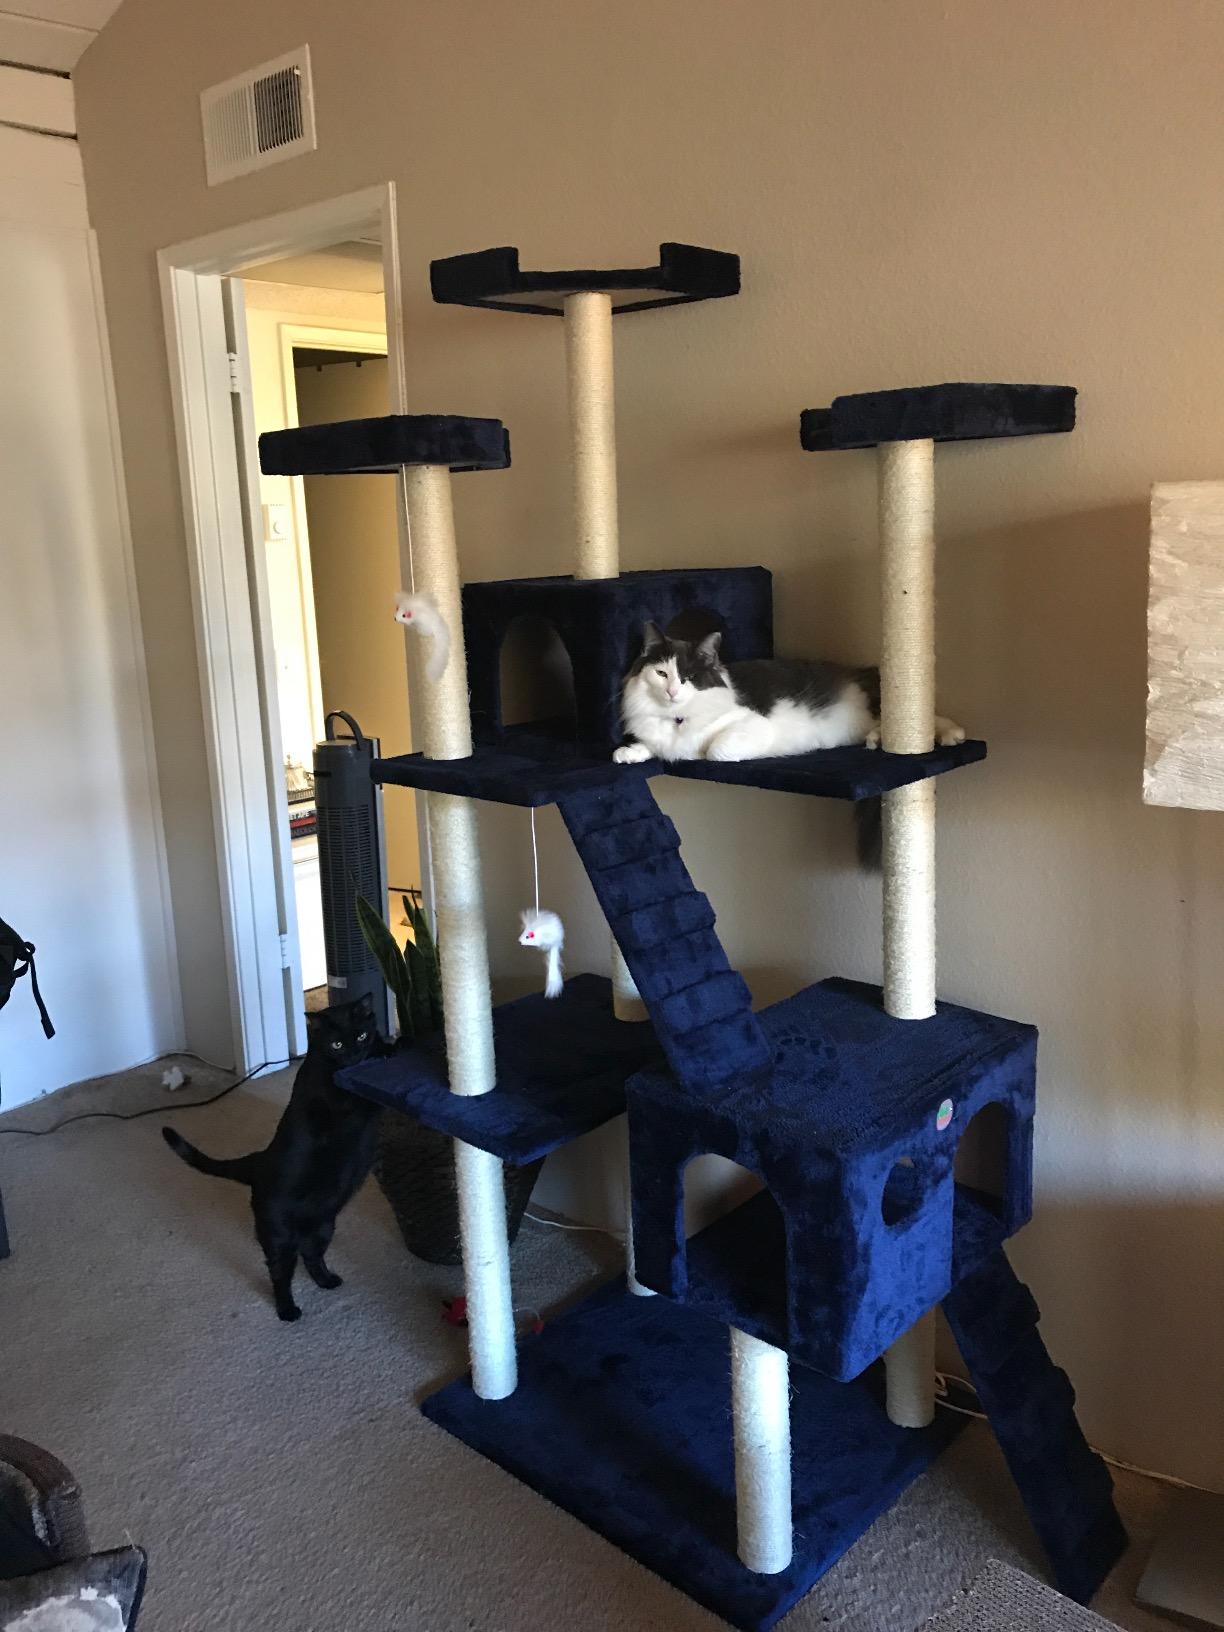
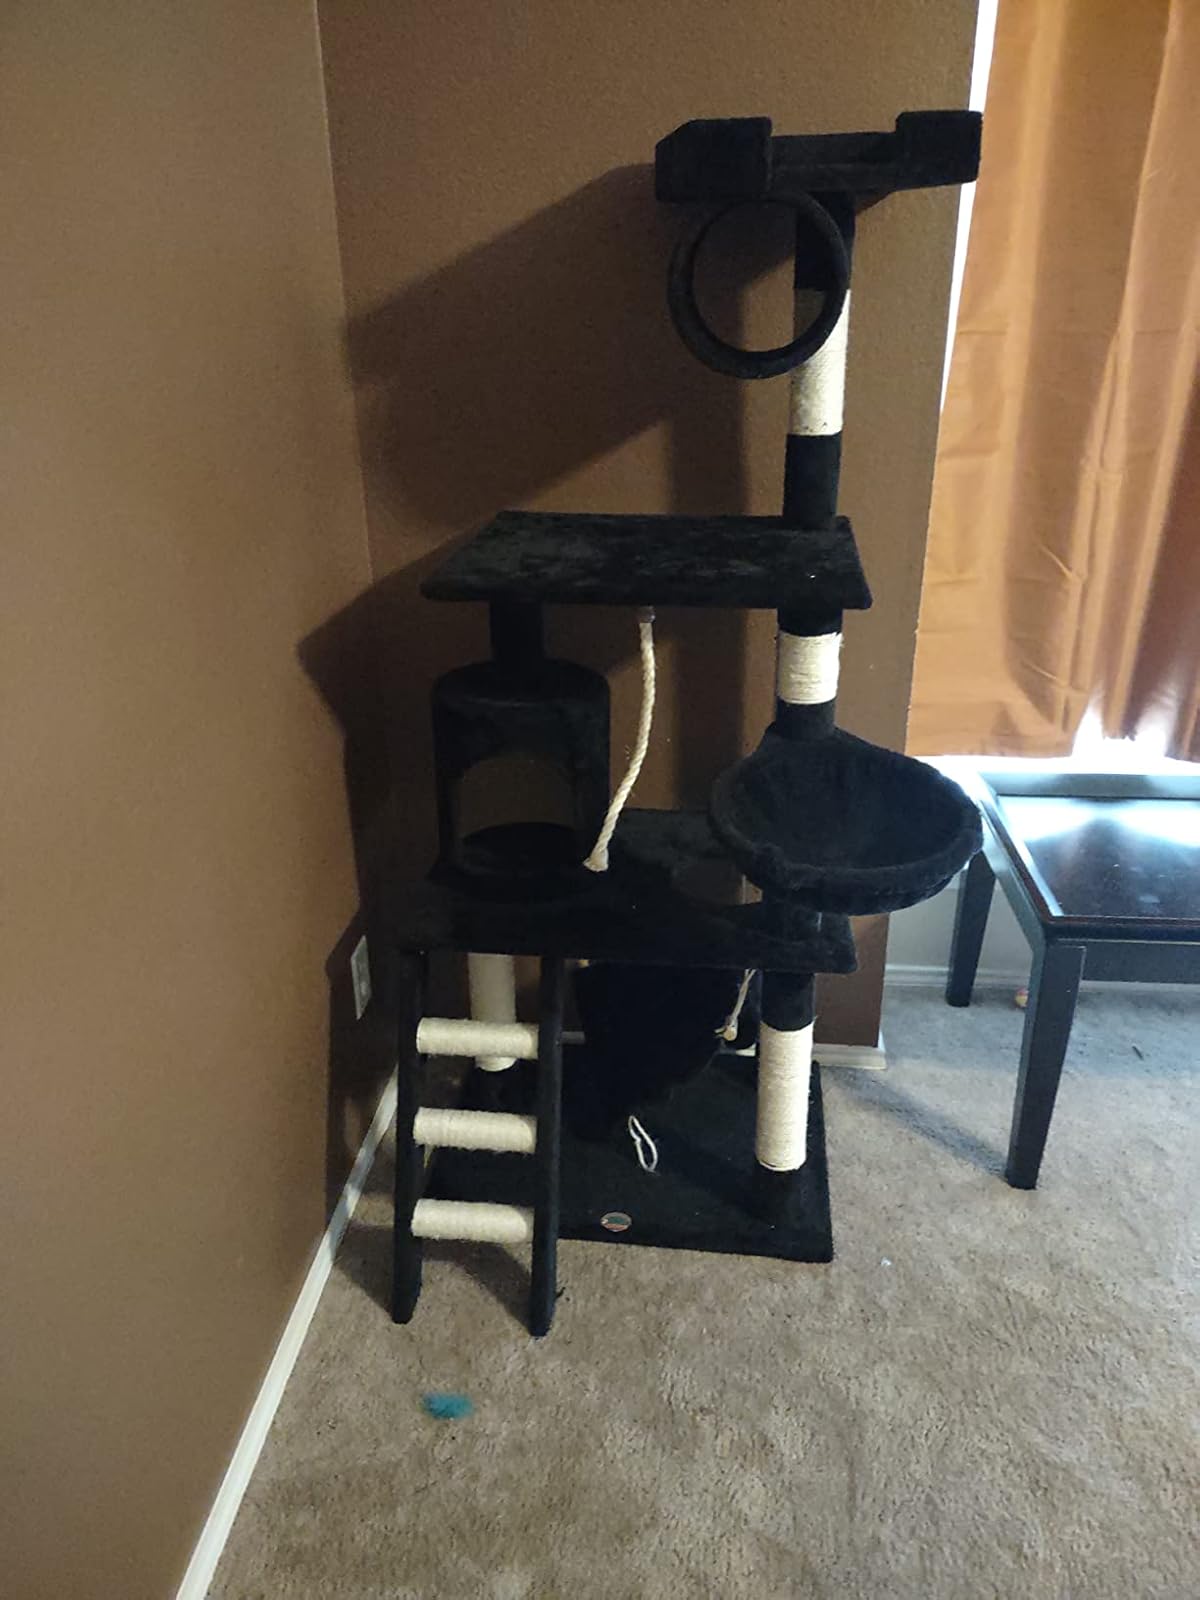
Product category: items_cat tree
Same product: no